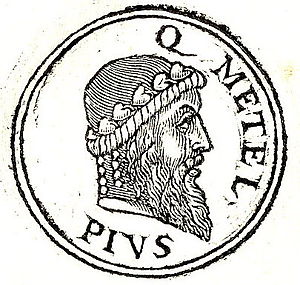
Caecilius Metellus Pius
Quintus Caecilius Metellus Pius var en romersk politiker. Han var patricier og opnåede at blive både konsul og Pontifex maximus.